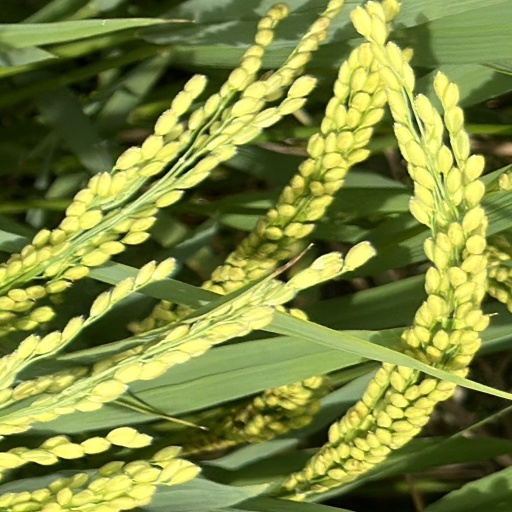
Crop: rice